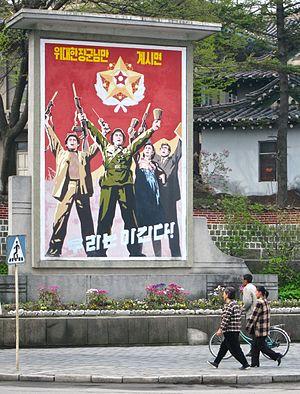
La propagande en Corée du Nord est historiquement basée autour du culte de la personnalité de la dynastie Kim et est centrée autour du concept idéologique du Juche et de la promotion du Parti du travail de Corée. Elle est omniprésente dans le pays où de nombreux portraits des dirigeants sont affichés partout. Elle est principalement contrôlée par le « département de propagande et d'incitation du Parti du travail de Corée ».